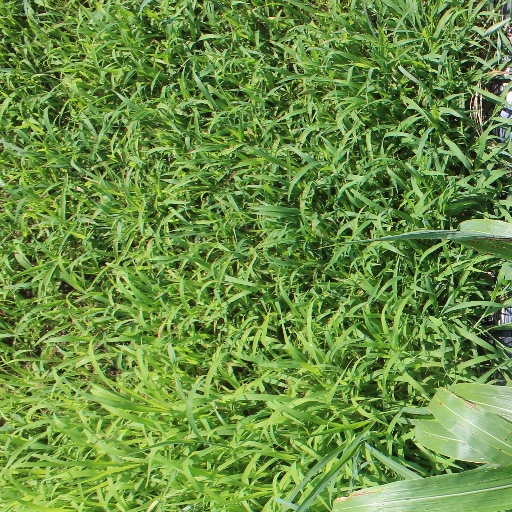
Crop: sorghum